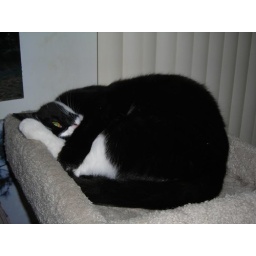
Pip, our little boy cat, plays coy in the top of the cat tree.